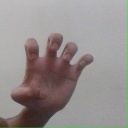
अक्षर: झ